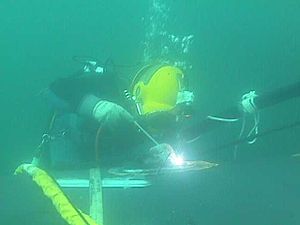
Svejsning
Svejsning under vand.
Svejsning er en proces, hvor to materialer sammenføjes ved sammensmeltning enten i form af en elektrisk lysbue eller ved andre metoder.